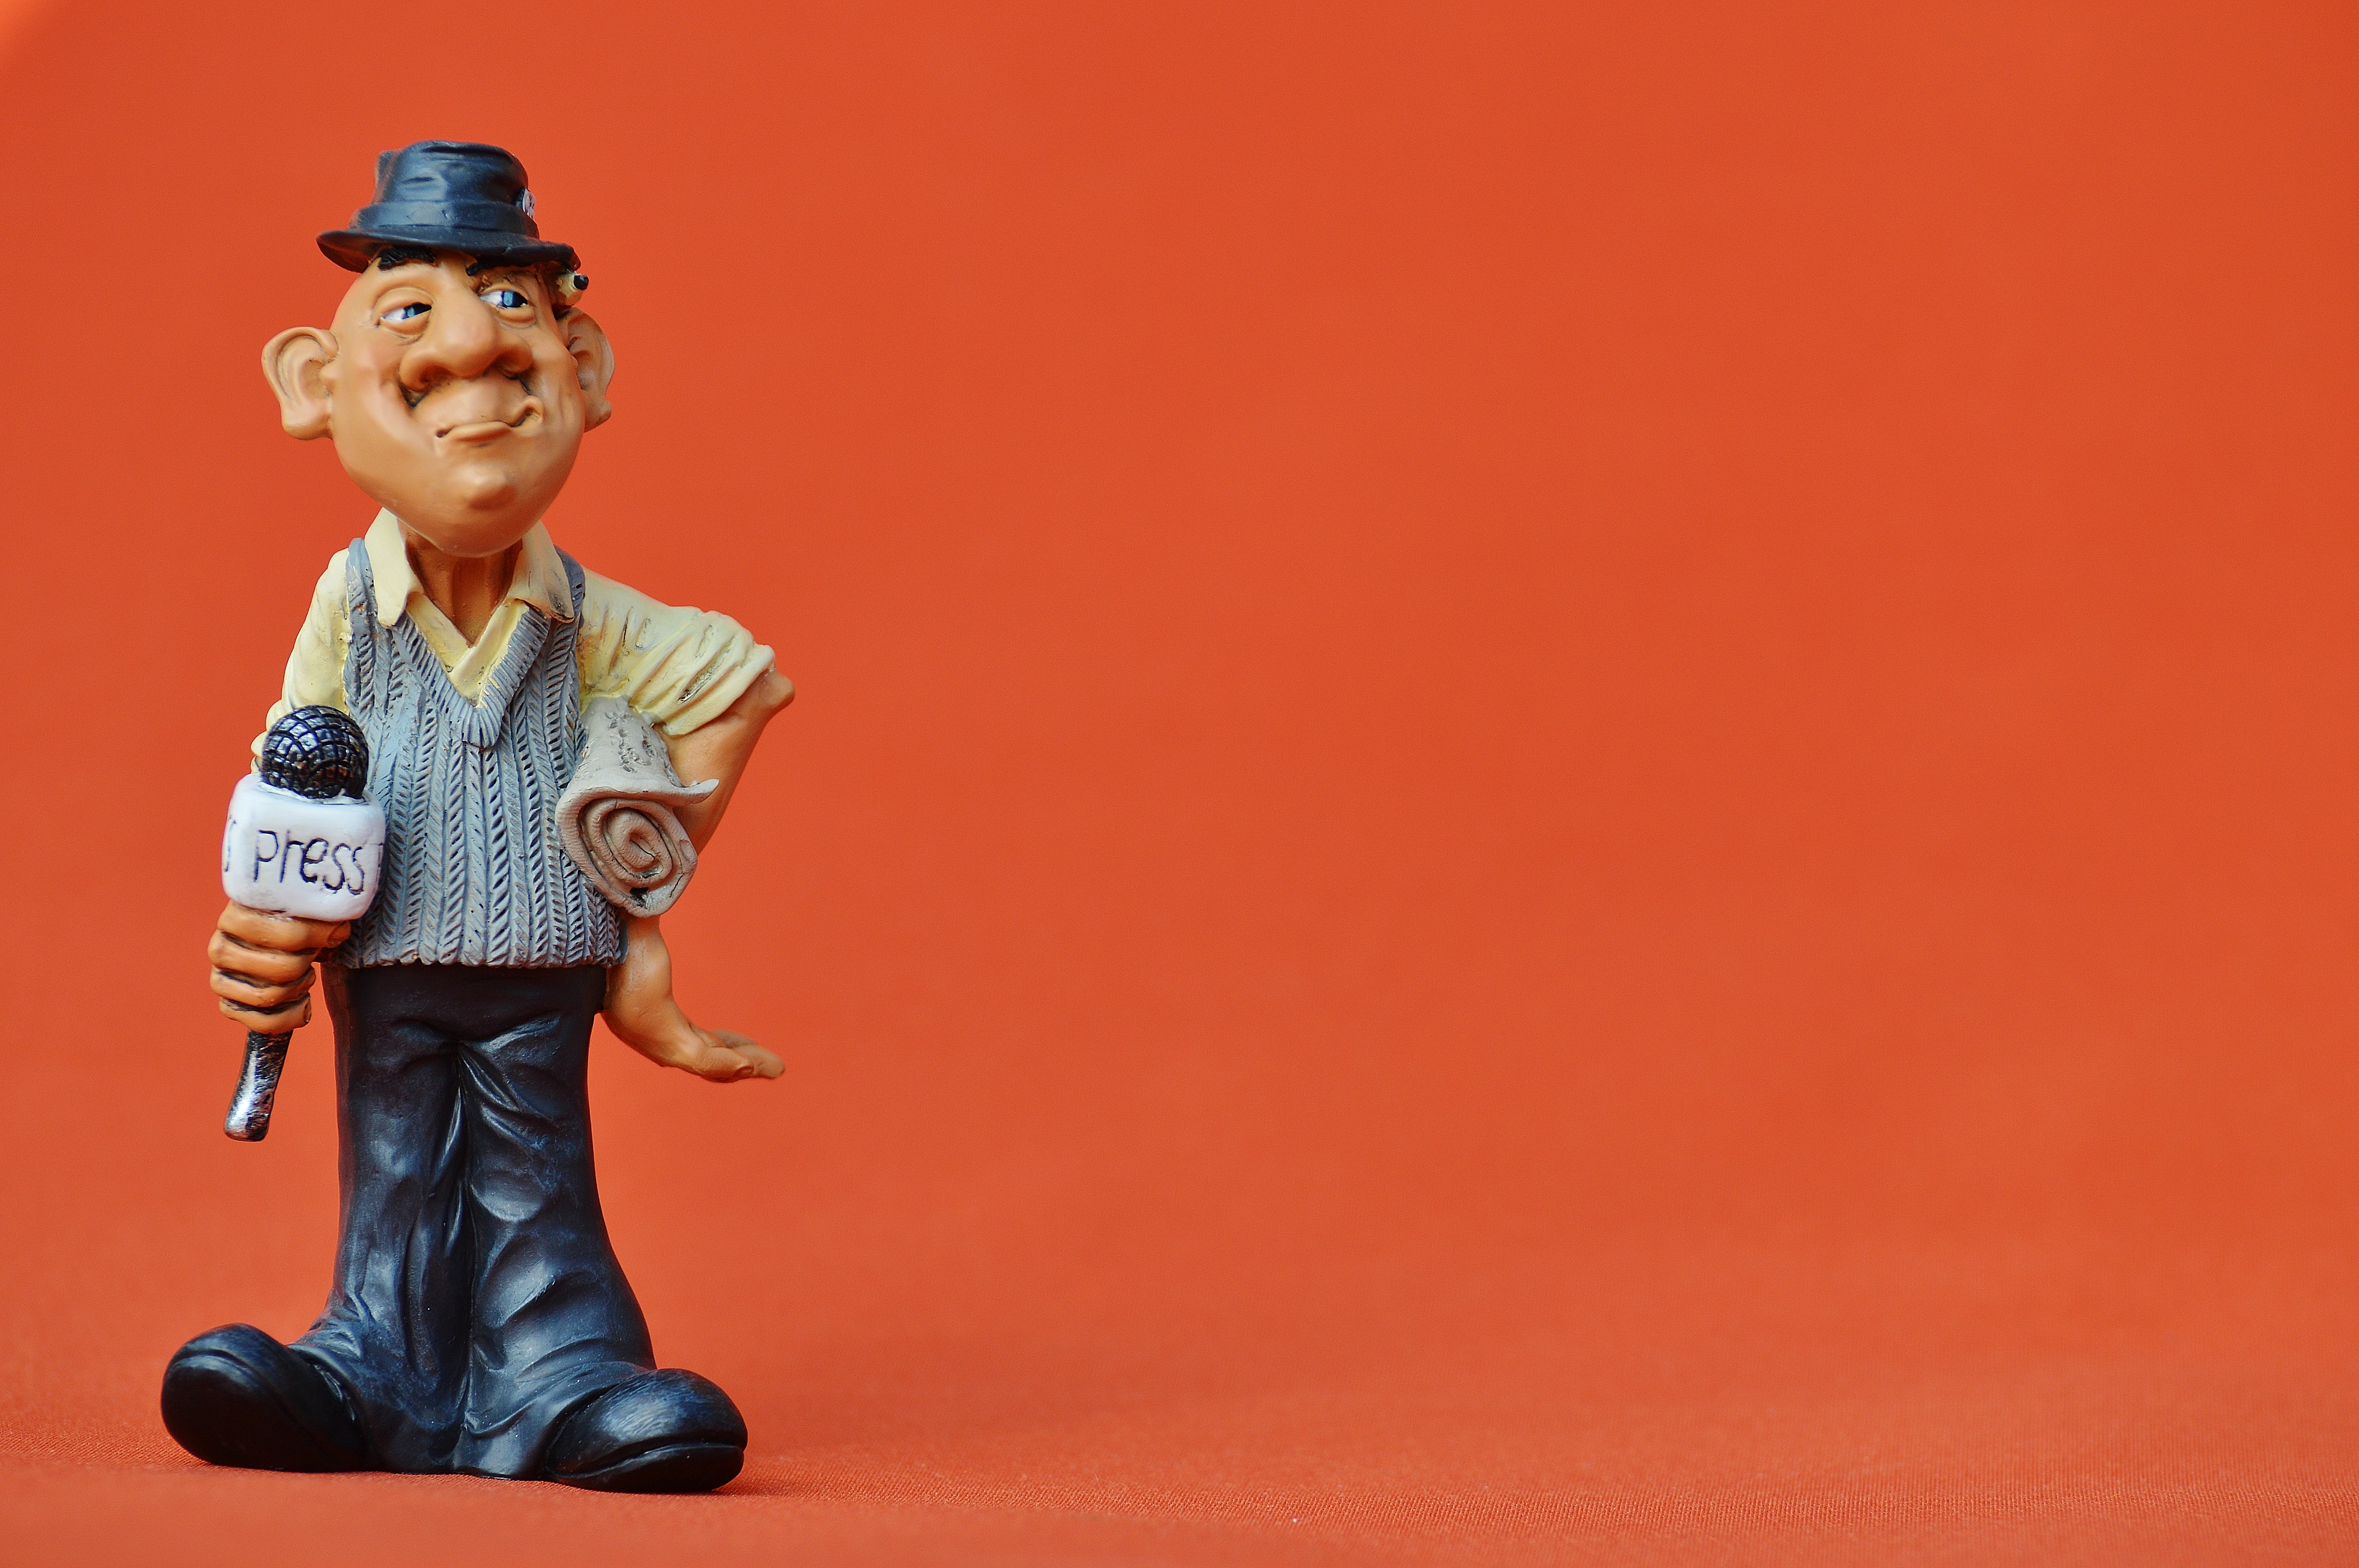
newspaper, red, magazine, communication, toy, broadcast, figure, press, figurine, funny, magazines, information, news, journalism, journalist, article, headlines, commenced, tagesschau, human positions